Band and Bugles of The Rifles

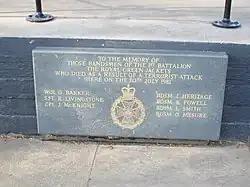
An oblong slate plaque with inscriptions in gold, set into a low wall.

Seven band members were killed on 20 July 1982 alongside four soldiers of the Blues and Royals by an improvised bomb by the Provisional Irish Republican Army (PIRA) at a public concert in Hyde Park and Regent's Park. The RGJ concert in the latter featured music from "Oliver!" to 120 people at the bandstand in Regents Park. The bomb had been hidden under the stand some time before and seemed to be designed to cause minimal harm to bystanders.